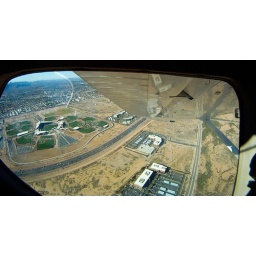
Flying over the Medicis office building and the nearly complete Salt River Fields